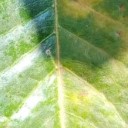
Label: Cerscospora